Antlers (2021 film)

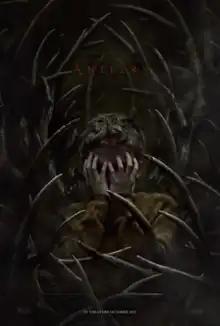
Theatrical release poster

Antlers is a 2021 supernatural horror film directed and co-written by Scott Cooper, and starring Keri Russell, Jesse Plemons, Jeremy T. Thomas, Graham Greene, Scott Haze, Rory Cochrane, and Amy Madigan. The screenplay was adapted from Nick Antosca's short story "The Quiet Boy". The film follows a school teacher who suspects one of her students is suffering from personal problems in his home life, not knowing that he is harboring an evil demon in his house.